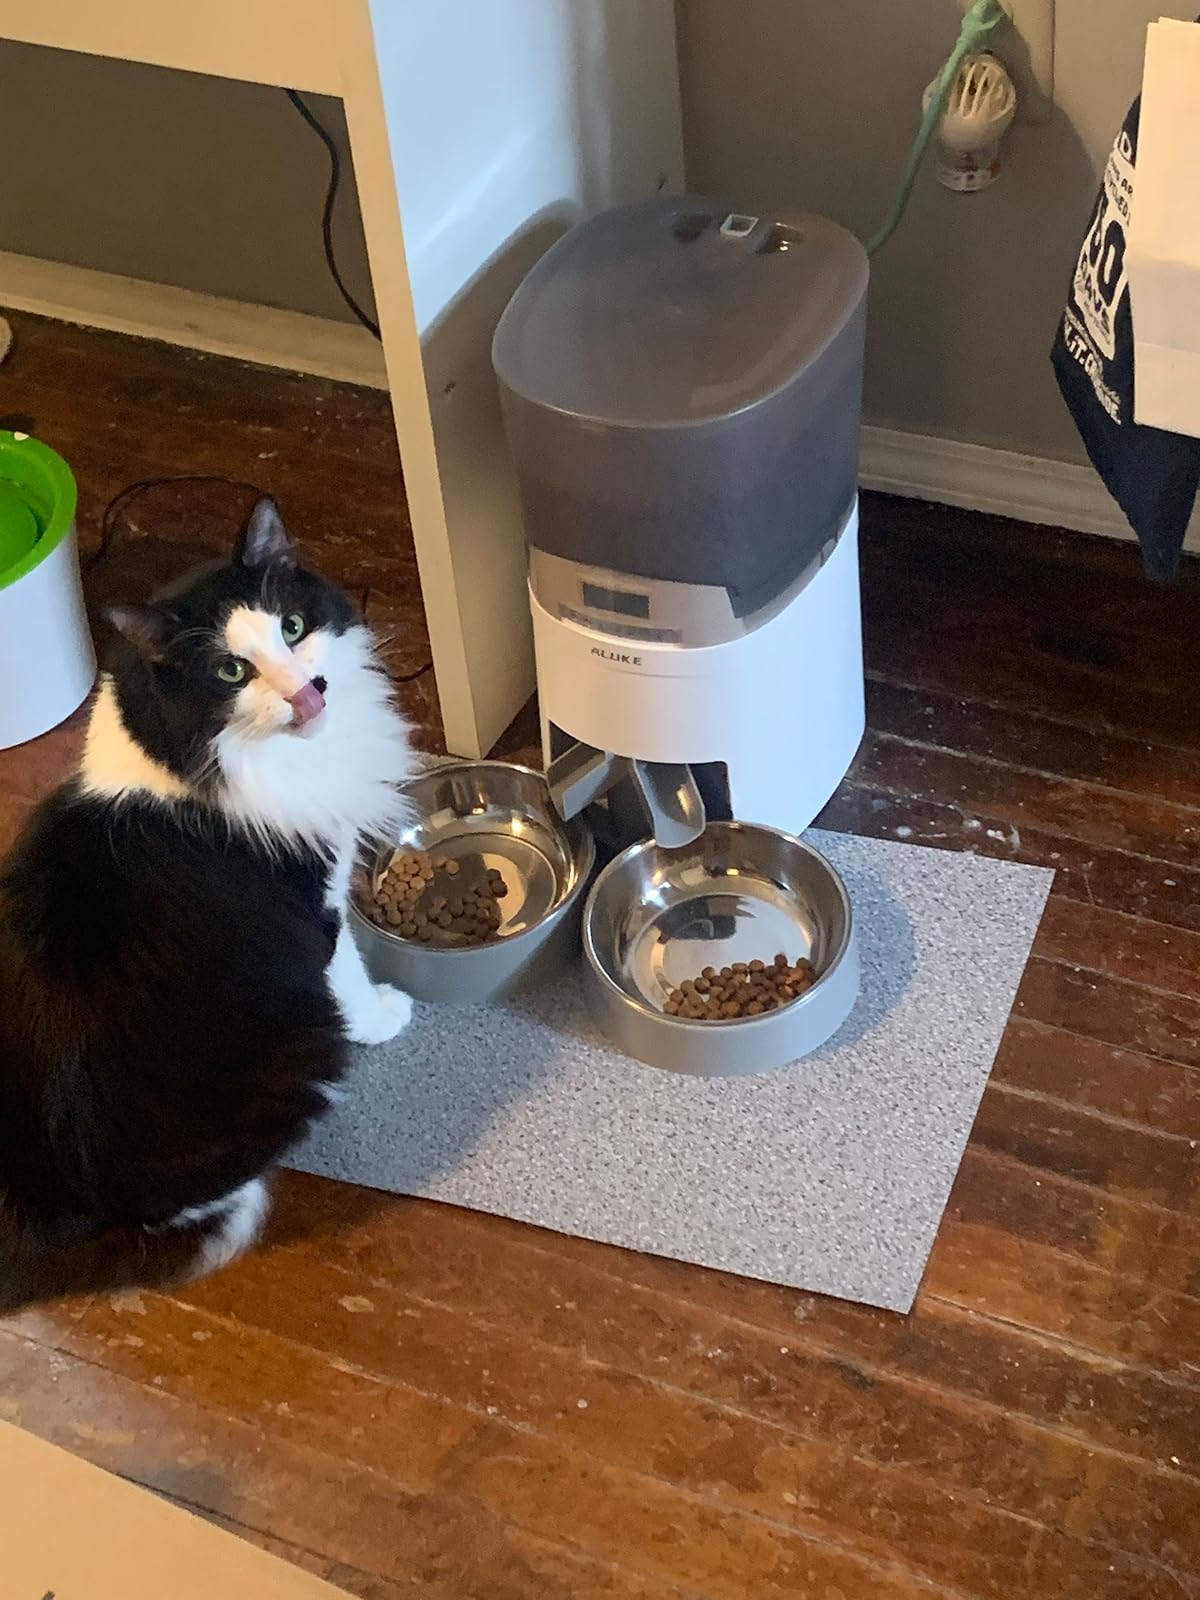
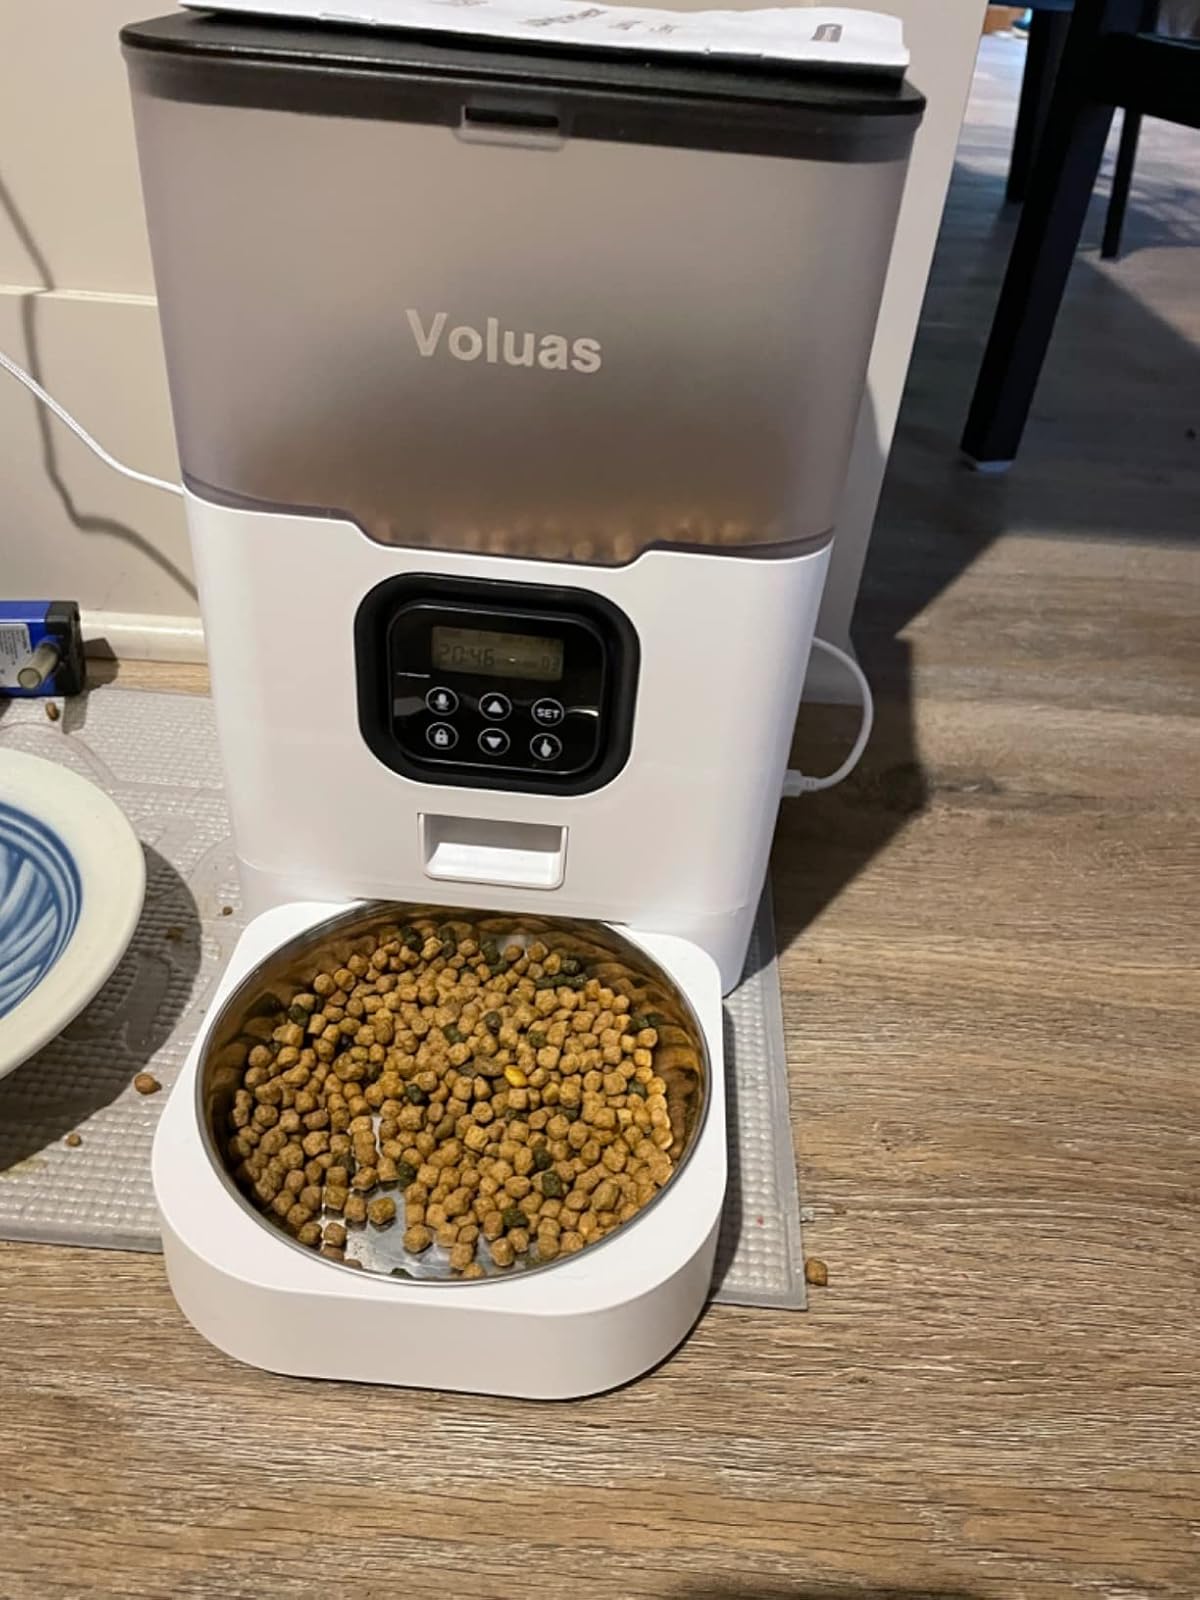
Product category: items_feeder
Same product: no